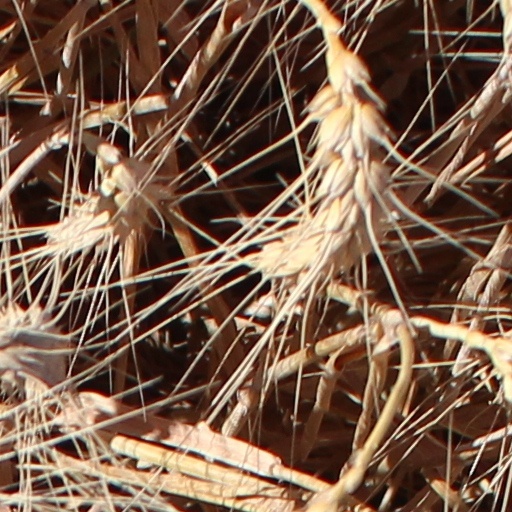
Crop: wheat